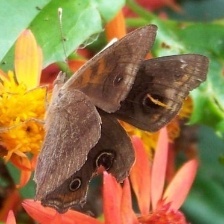
Species: TROPICAL LEAFWING